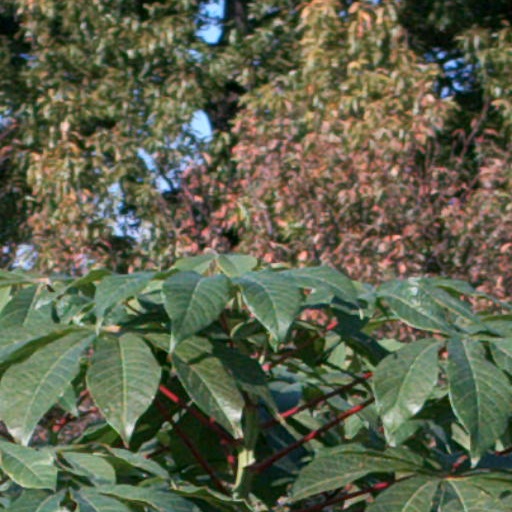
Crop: cassava